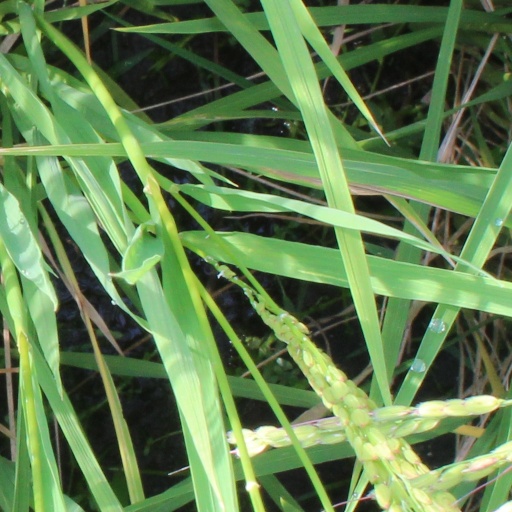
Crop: rice